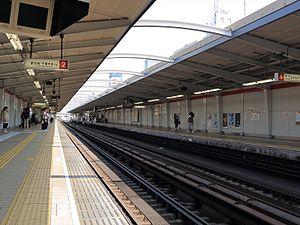
Nishinakajima-Minamigata est une station du métro d'Osaka sur la ligne Midōsuji dans l'arrondissement de Yodogawa à Osaka.